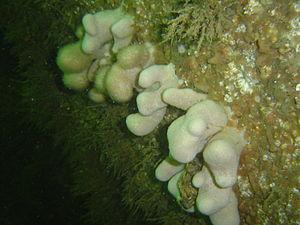
octocoralliaire, Alcyon.
Retour vers Liste des photo-guides naturalistes